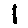
Label: 1